Patan Thi Pakistan

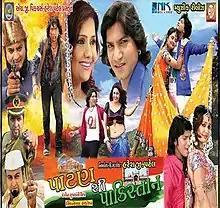
Official Poster

Patan Thi Pakistan is a 2013 Gujarati film, starring Vikram Thakor, Pranjal Bhatt and Firoz Irani. Jaimini Trivedi, Paresh Bhatt, Bimal Trivedi, Kaushika Goswami, Rohit Mehta and Trambak Joshi acted in supporting role. Directed by Haresh Patel and produced by Govindbhai Patel, The film tells the story of an inter-religious couple. It was released on 1 November 2013 and was a blockbuster of the year. The film is loosely based on 2001 Hindi film "".